Mississippi

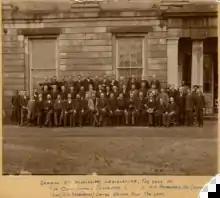
The legislature of the state of Mississippi in 1890

Around the start of the 20th century, two-thirds of the Mississippi farmers who owned land in the Delta were African American. But many had become overextended with debt during the falling cotton prices of the difficult years of the late 19th century. Cotton prices fell throughout the decades following the Civil War. As another agricultural depression lowered cotton prices into the 1890s, numerous African-American farmers finally had to sell their land to pay off debts, thus losing the land which they had developed by hard, personal labor.